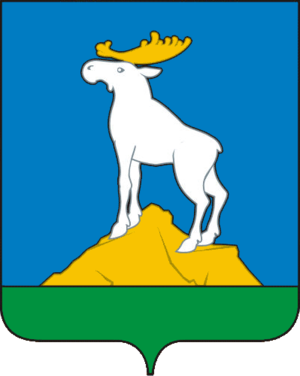
Nijnie Sergui est une ville de l'oblast de Sverdlovsk, en Russie, et le centre administratif du raïon Nijnieserguinski. Sa population s'élève à 9 736 habitants en 2013.